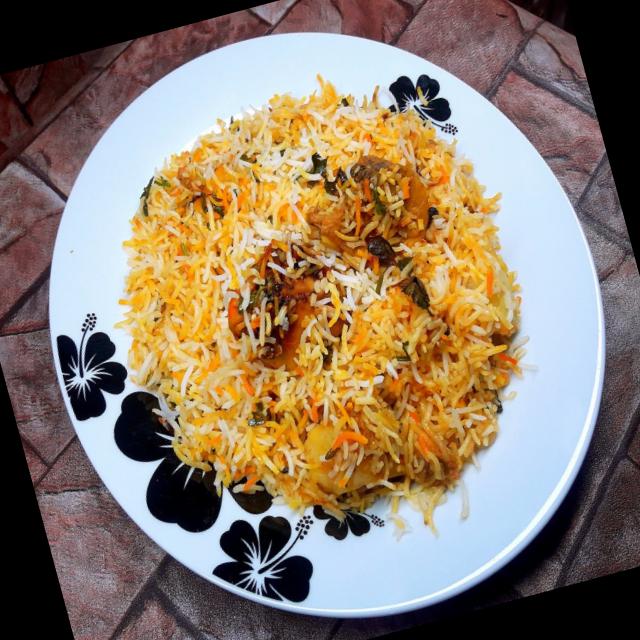
Dish: biryani